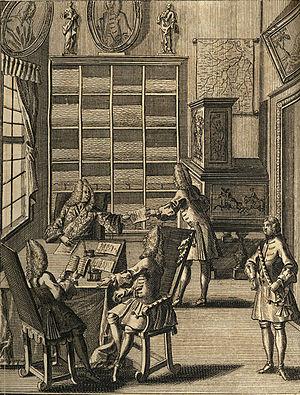
Une bureaucratie est une forme d'organisation du travail inventée par les Chinois, reprise en France par Louis XIV et Colbert sous le nom d'« Administration » et perfectionnée ensuite par les Prussiens.